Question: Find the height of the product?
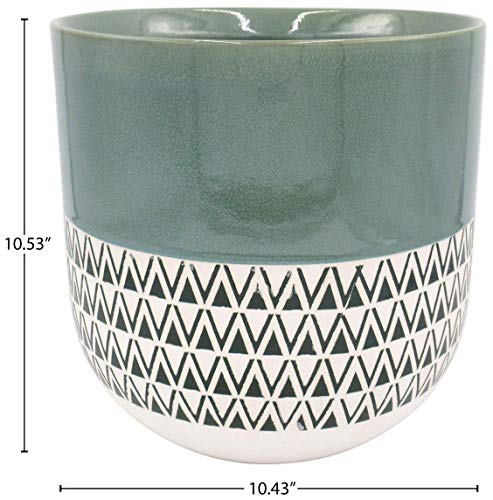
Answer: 10.53 inch